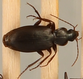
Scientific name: Calathus advena
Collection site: Niwot Ridge Mountain Research Station Site (NIWO), plot NIWO_007